Glasgow, Paisley, Kilmarnock and Ayr Railway

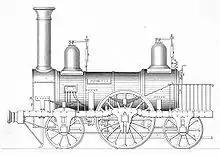
"Phoenix" - an Edington and Son 2-2-2 locomotive built 1840-1841

The Glasgow, Dumfries and Carlisle Railway (GD&CR) had been proceeding with construction as fast as funds would allow, and on 23 August 1848 it opened its line between Gretna and Dumfries. At Gretna passengers could change to Caledonian Railway trains; the Dumfries station was a temporary structure south of Annan Road. The GPK&AR provided the rolling stock to its junior partner. The GD&CR was insolvent, owing £230,000 and needing £602,000 to complete the line; these facts emerged after another bruising session at which shareholders criticised the liabilities and futile Parliamentary expenses incurred by the directors of both companies. (In fact there was considerable overlap on the two boards.)